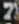
Number: 7